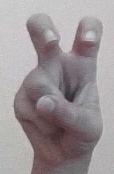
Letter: toot